Sid and Nancy

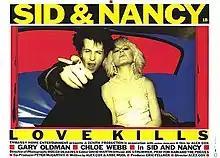
Theatrical release poster

Sid and Nancy (also known as Sid and Nancy: Love Kills) is a 1986 British biographical film directed by Alex Cox, co-written with Abbe Wool, and starring Gary Oldman and Chloe Webb. The film portrays the life of Sid Vicious, bassist of the punk rock band the Sex Pistols, and his destructive relationship with girlfriend Nancy Spungen. The film also features supporting performances from David Hayman, Xander Berkeley, and Courtney Love.